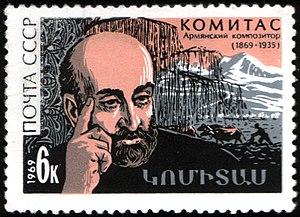
Soghomon Gevorgi Soghomonian, en religion Komitas, est un prêtre apostolique et chantre arménien né en 1869 dans la Turquie ottomane et mort en 1935 à l'hôpital psychiatrique de Villejuif.